First on the Moon

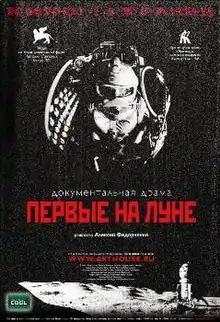

First on the Moon is a 2005 Russian mockumentary science fiction film about a fictional 1930s Soviet landing on the Moon. The film, which went on to win many awards, was the debut of the director Aleksei Fedorchenko.